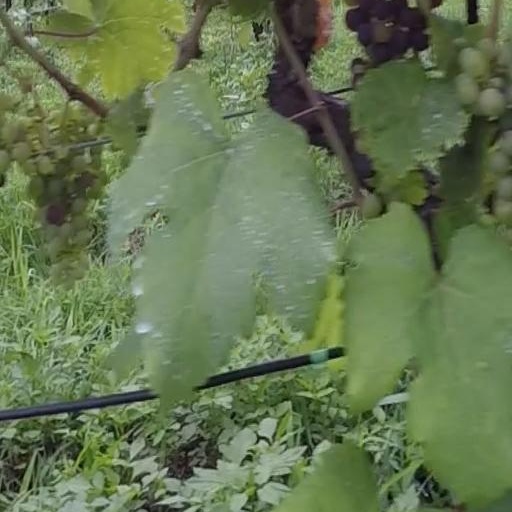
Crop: grape